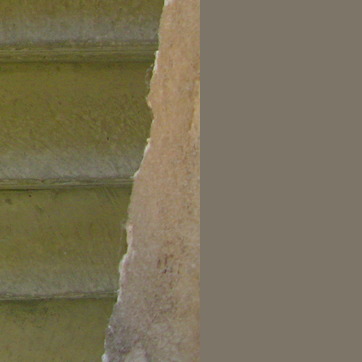
Material: stone